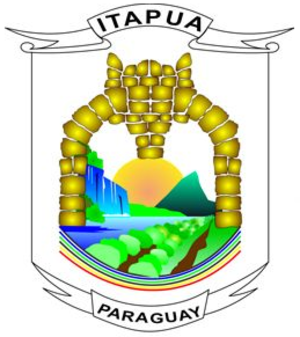
Le département d'Itapúa est un des 17 départements du Paraguay. Son code ISO 3166-2 est PY-7.